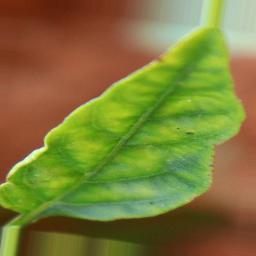
Label: nutritional